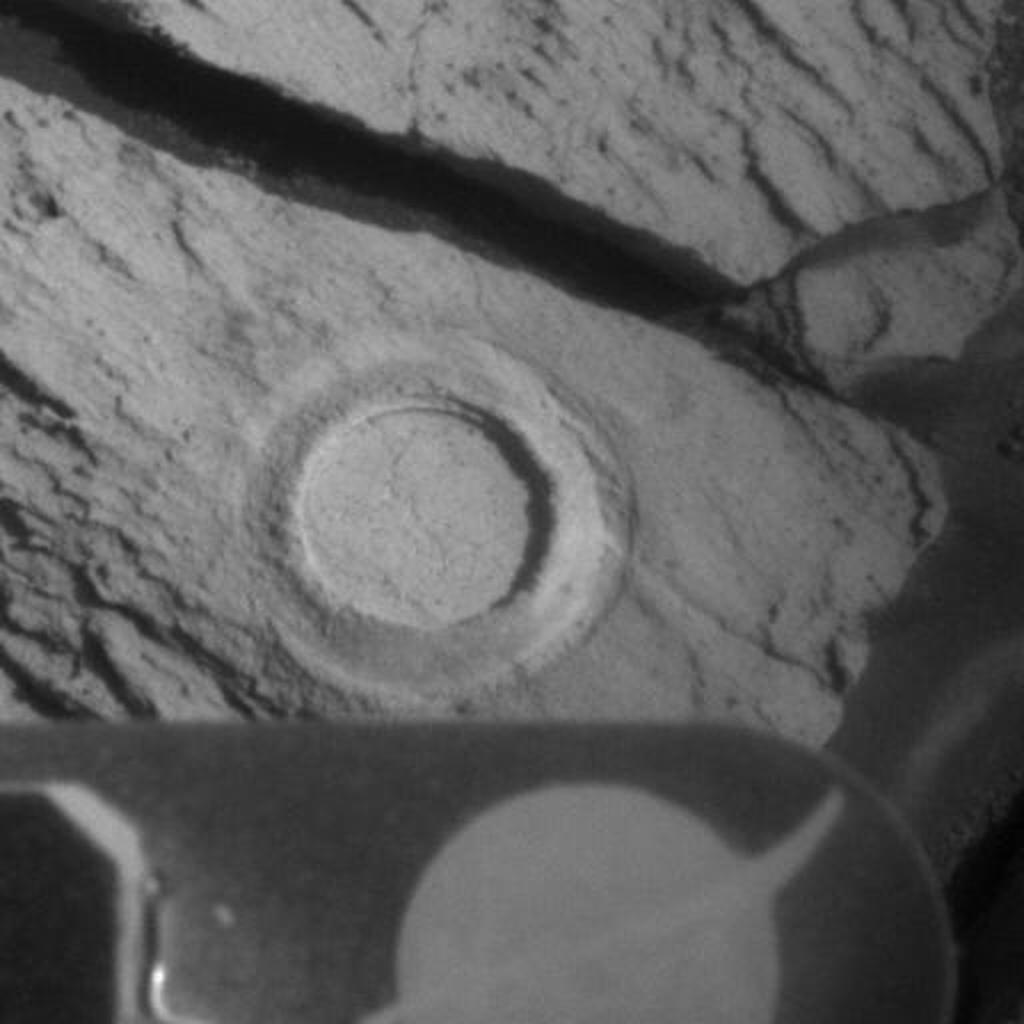
Surface features visible: Rover Deck, Rock Abrasion Tool (RAT) Hole, Rock Outcrops, Rock (Linear Features), Soil, Close-up Rock, Rover Parts